Hidden Agenda (2001 film)

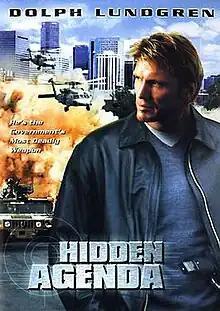
Official DVD cover

Hidden Agenda is a 2001 Canadian action film written by Les Walton and directed by Marc S. Grenier. It stars Dolph Lundgren as Jason Price, who is a former government agent who now earns money helping people disappear through a program he engineered. When his childhood friend Sonny (Ted Whittall) and mobster Paul Elkert (Serge Houde) both come to Price for help, things begin to go awry. Someone has infiltrated Price's network, and his clients begin turning up dead. He is helped in his investigation by the mobster's assistant, Renee Brooks (Maxim Roy) -- but no one is who they seem to be.